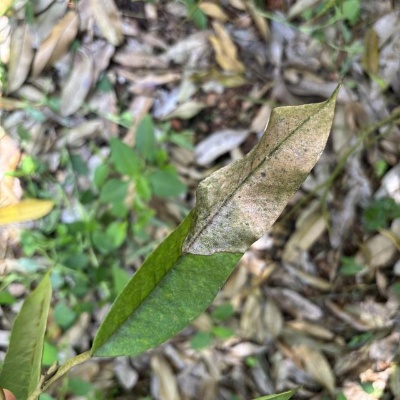
Label: Leaf_Blight